Dropsy (video game)

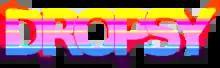

Dropsy is a 2015 point-and-click adventure video game developed by American indie developer Tendershoot (pseudonym of Jay Tholen) and indie development studio A Jolly Corpse, and published by Devolver Digital. The game was released on September 10, 2015 for Microsoft Windows, OS X, Linux. The iOS port of "Dropsy" was released on December 17, 2015. The Nintendo Switch version was released on September 29, 2022.